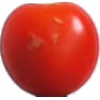
Label: Tomato Cherry Red 1